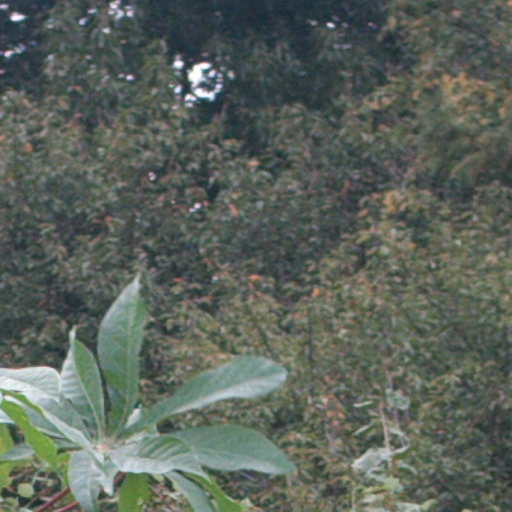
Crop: cassava